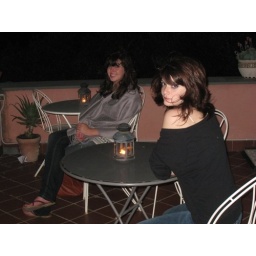
Amber and I on the balcony of our bed and breakfast in Dosso enjoying the view of the mountains and ocean!